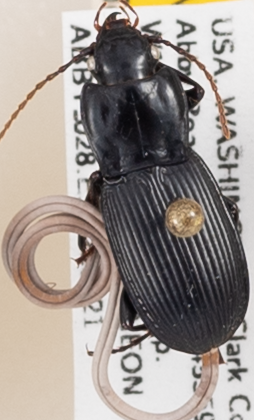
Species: Pterostichus herculaneus
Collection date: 2022-06-21
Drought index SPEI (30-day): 1.546
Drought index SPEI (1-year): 1.28
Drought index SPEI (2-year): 0.512